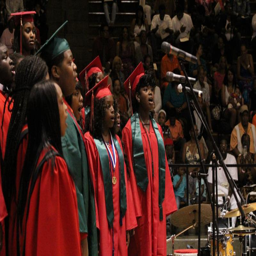
the choir performs during the school 's graduation ceremony .